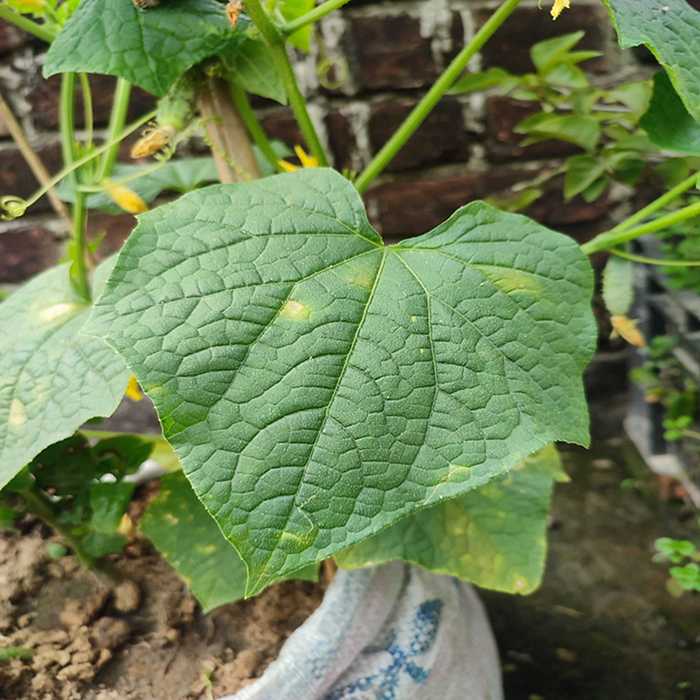
Plant: Cucumber
Label: Downy mildew